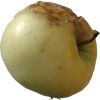
Label: Apple hit 1